The Residents

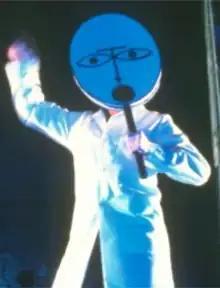
The 'Chub Scientist' costume worn during performances of "The New Machine," throughout The Residents' 1982-1983 "Mole Show" tour.

The Residents' follow up to "Commercial Album" was "Mark of the Mole", released in 1981. The album was a reaction to the group feeling betrayed by a suddenly disinterested music press.